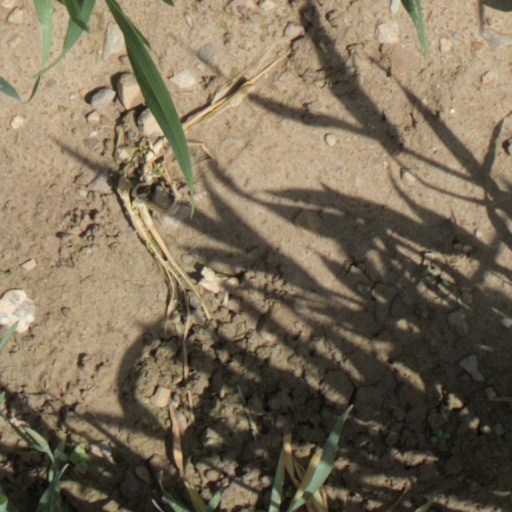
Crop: wheat